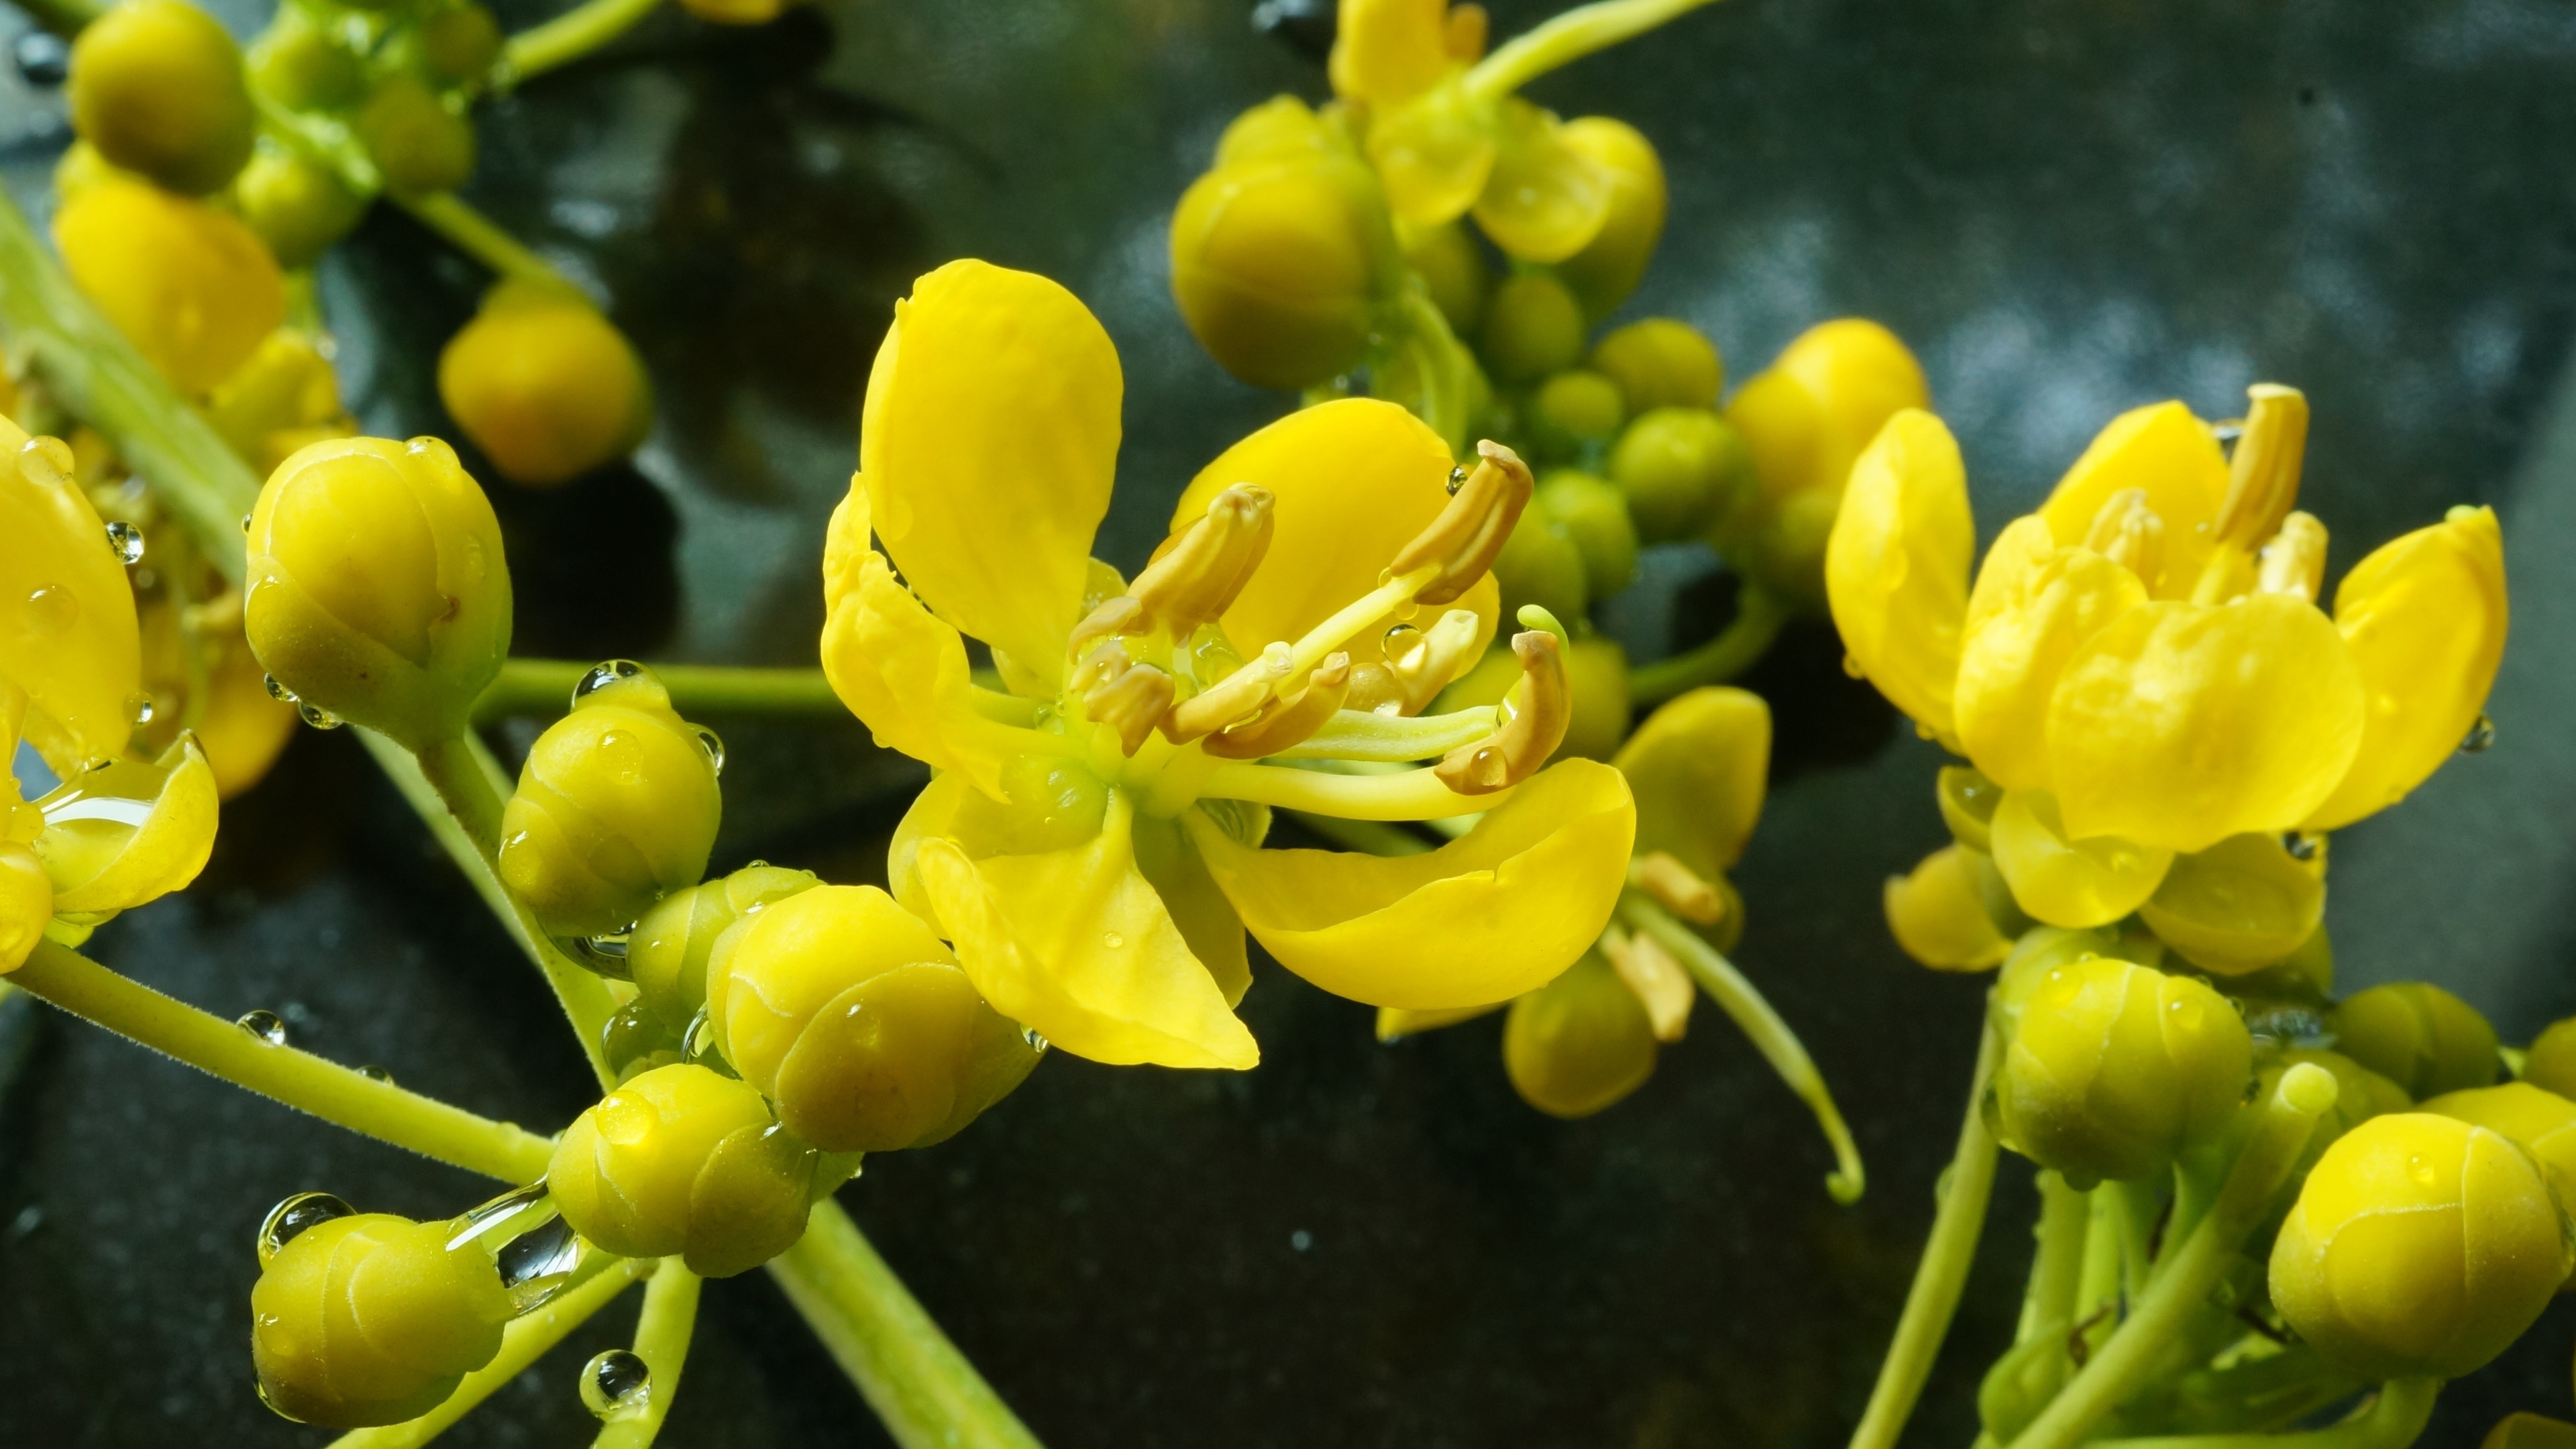
nature, blossom, dew, plant, flower, food, green, produce, botany, yellow, garden, flora, wildflower, flowers, shrub, macro photography, flowering plant, land plant